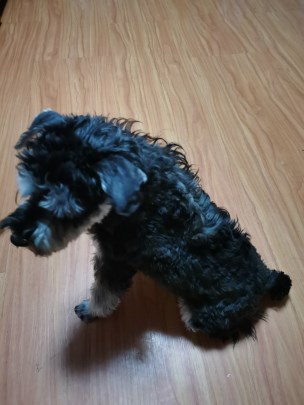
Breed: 2342-n000102-miniature_schnauzer